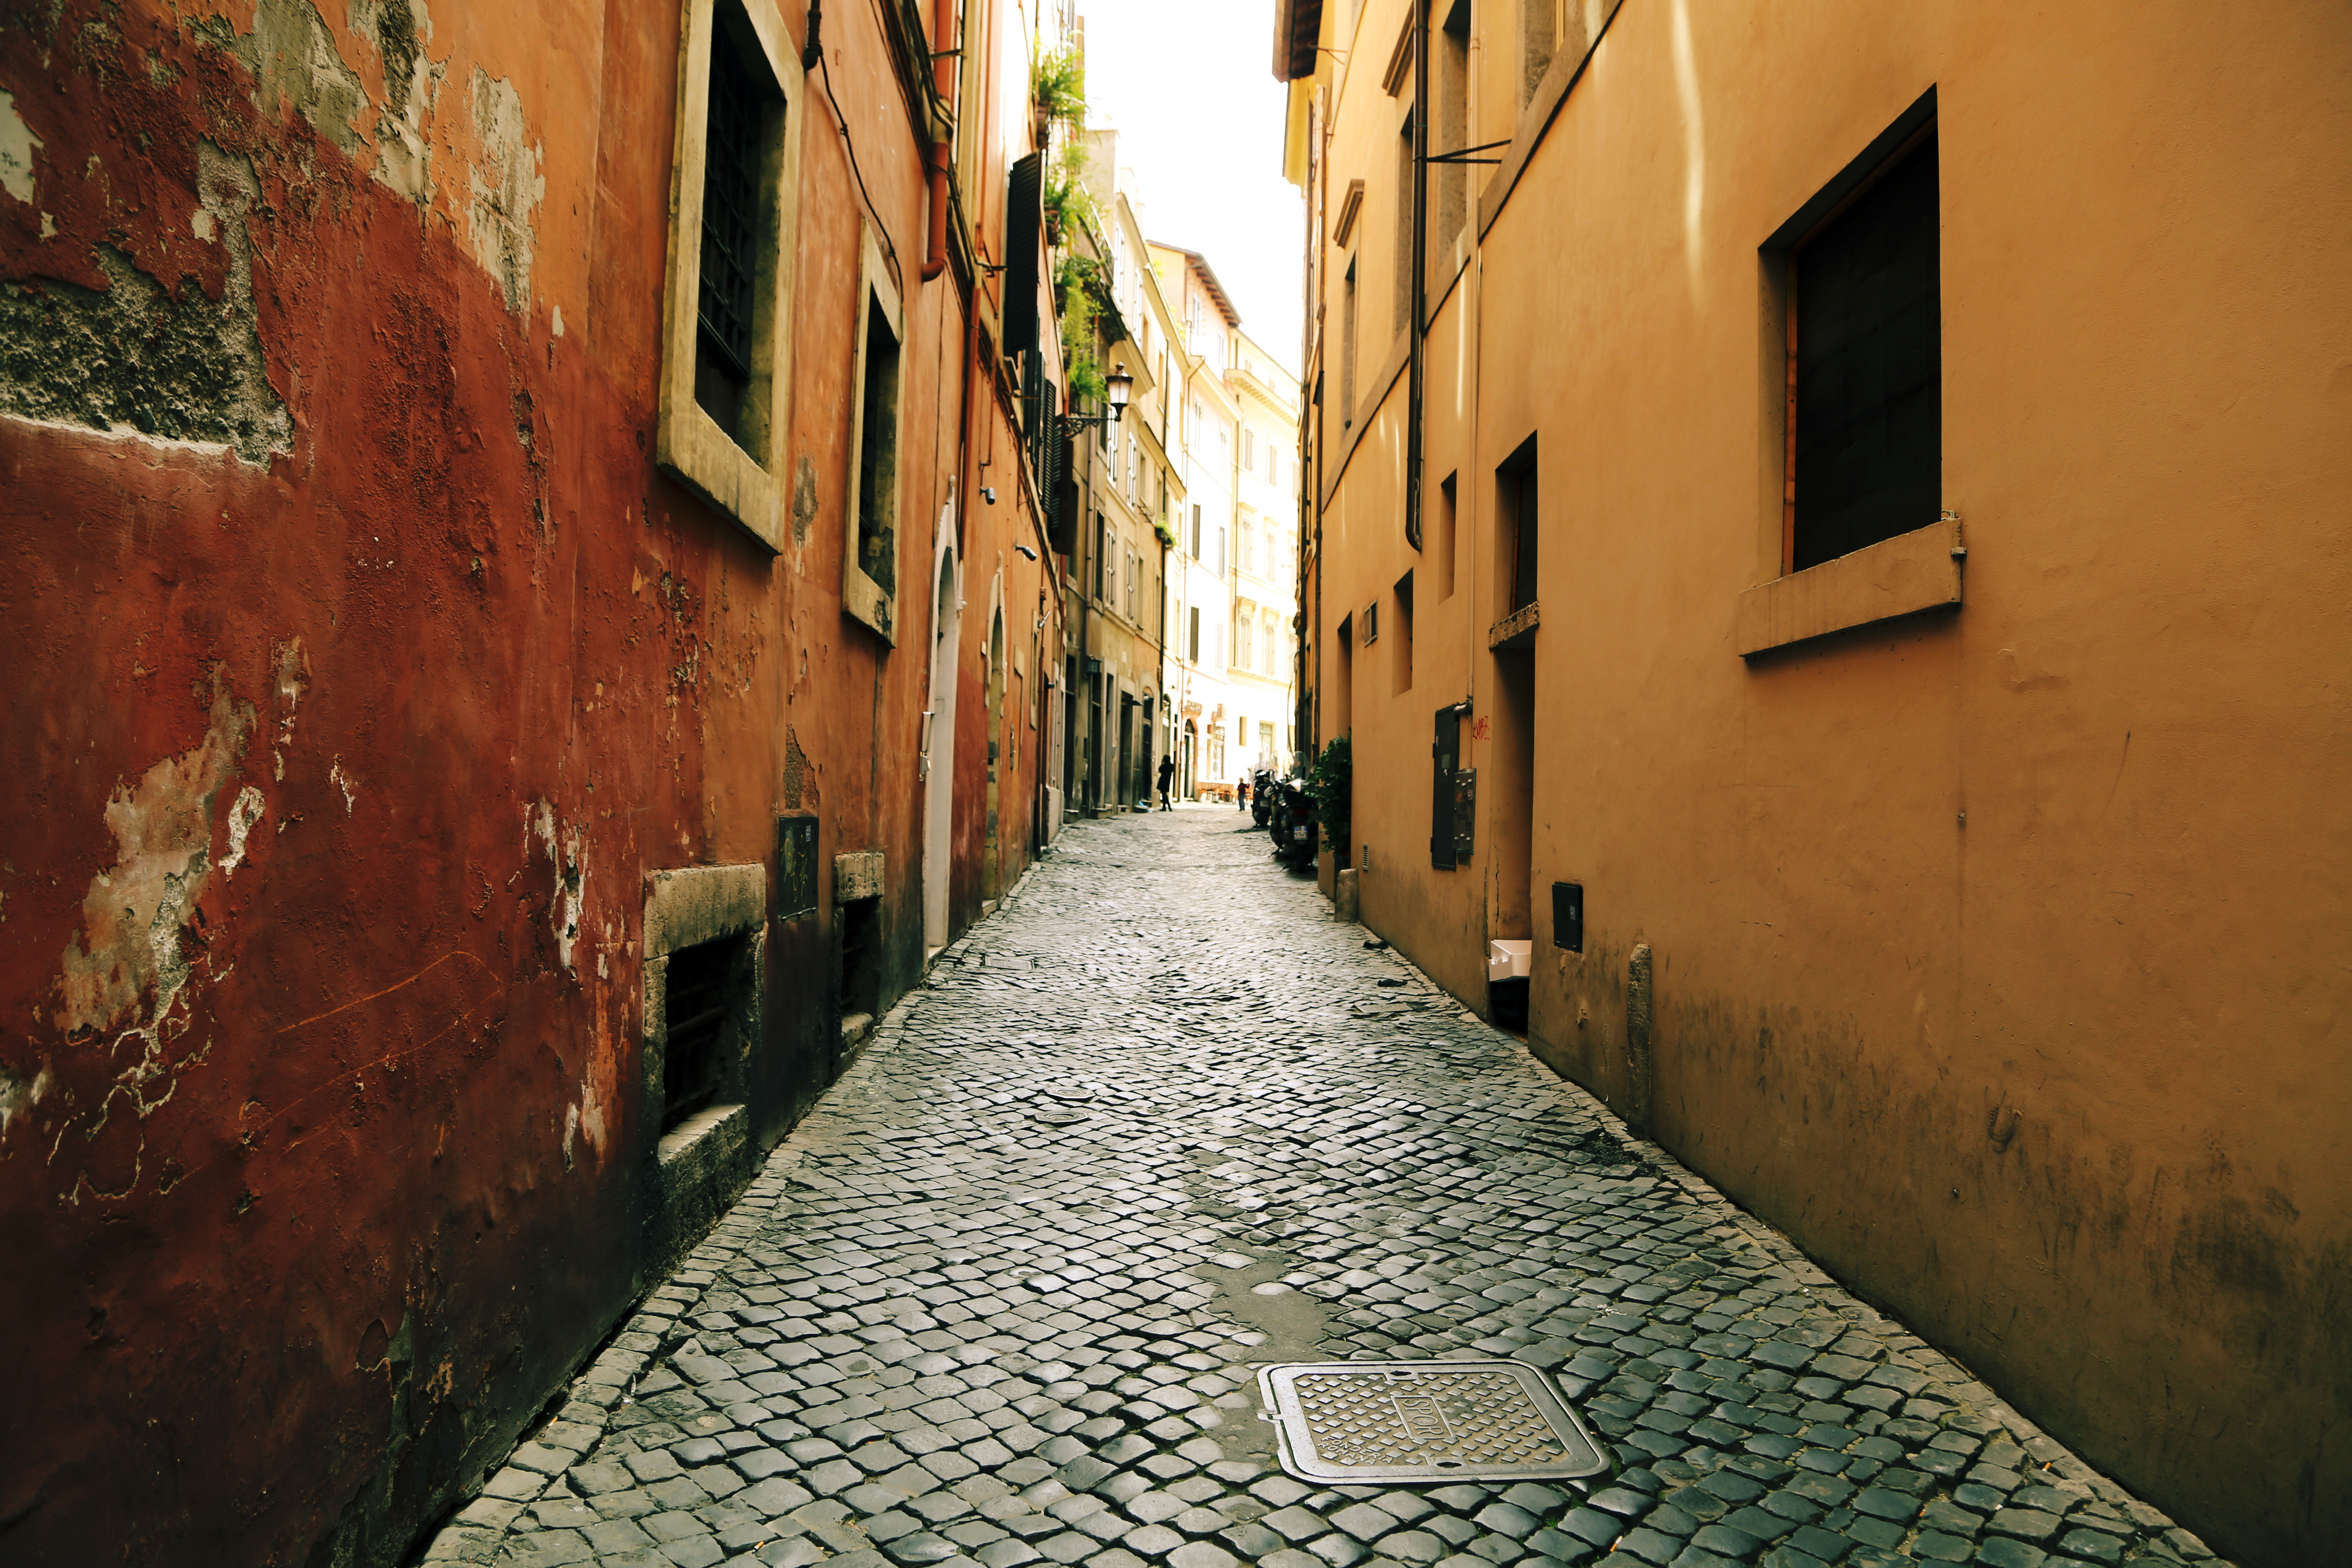
architecture, road, street, town, alley, cobblestone, city, urban, wall, pavement, narrow, village, color, lane, waterway, sewer, buildings, windows, infrastructure, houses, manhole, neighbourhood, road surface, urban area, ancient history, human settlement